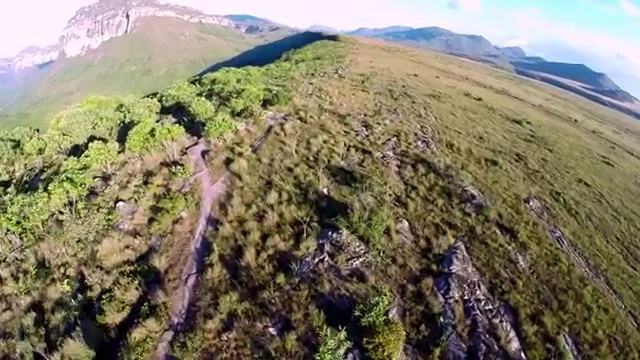
Fire: no
Smoke: no